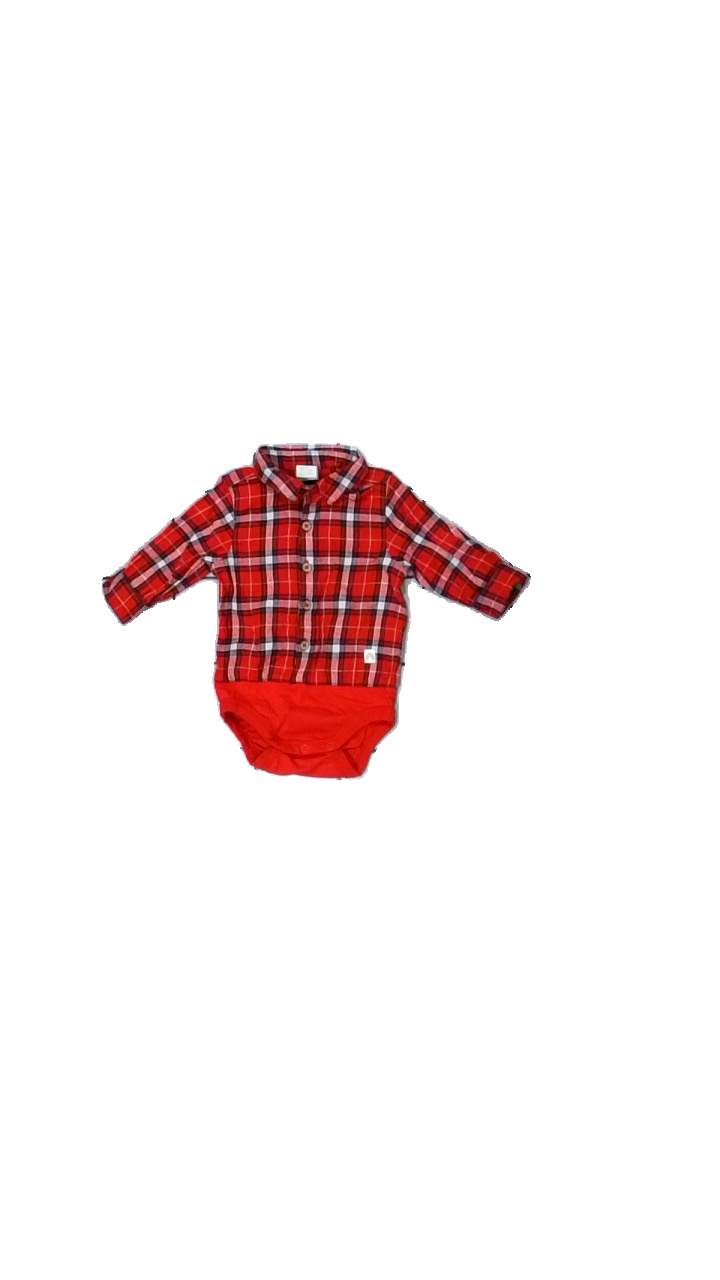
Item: Top (Children)
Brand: Lindex
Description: rutig skjorta/body
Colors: Red, White, Blue
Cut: Regular
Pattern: Checkered print
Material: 100% cotton
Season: All
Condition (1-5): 5
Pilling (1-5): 5
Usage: Reuse
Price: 50-100